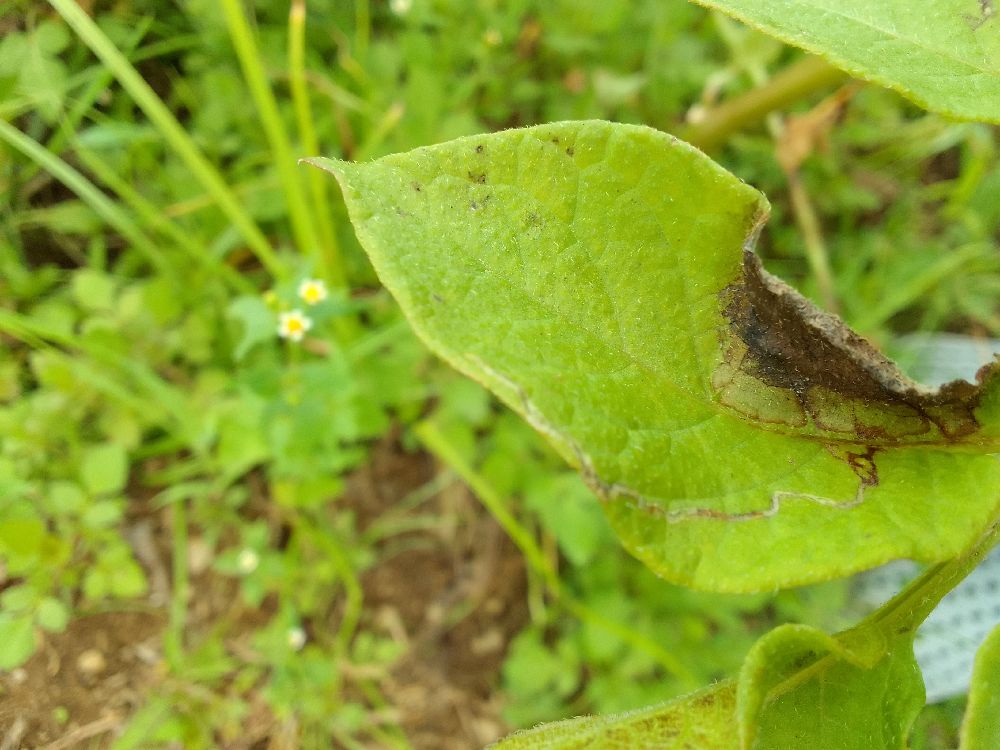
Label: Late blight